Trogia Gazzella

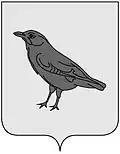
Arms of family Gazzella of Gaeta

Trogia Gazzella was born in 1460 in Gaeta, daughter of Antonio Gazzella of Gaeta. and Orsina Carafa di Castelluccio. She was first married to Antonio Carbone of Naples and then, in 1495, to Cesare Gesualdo of Capua.